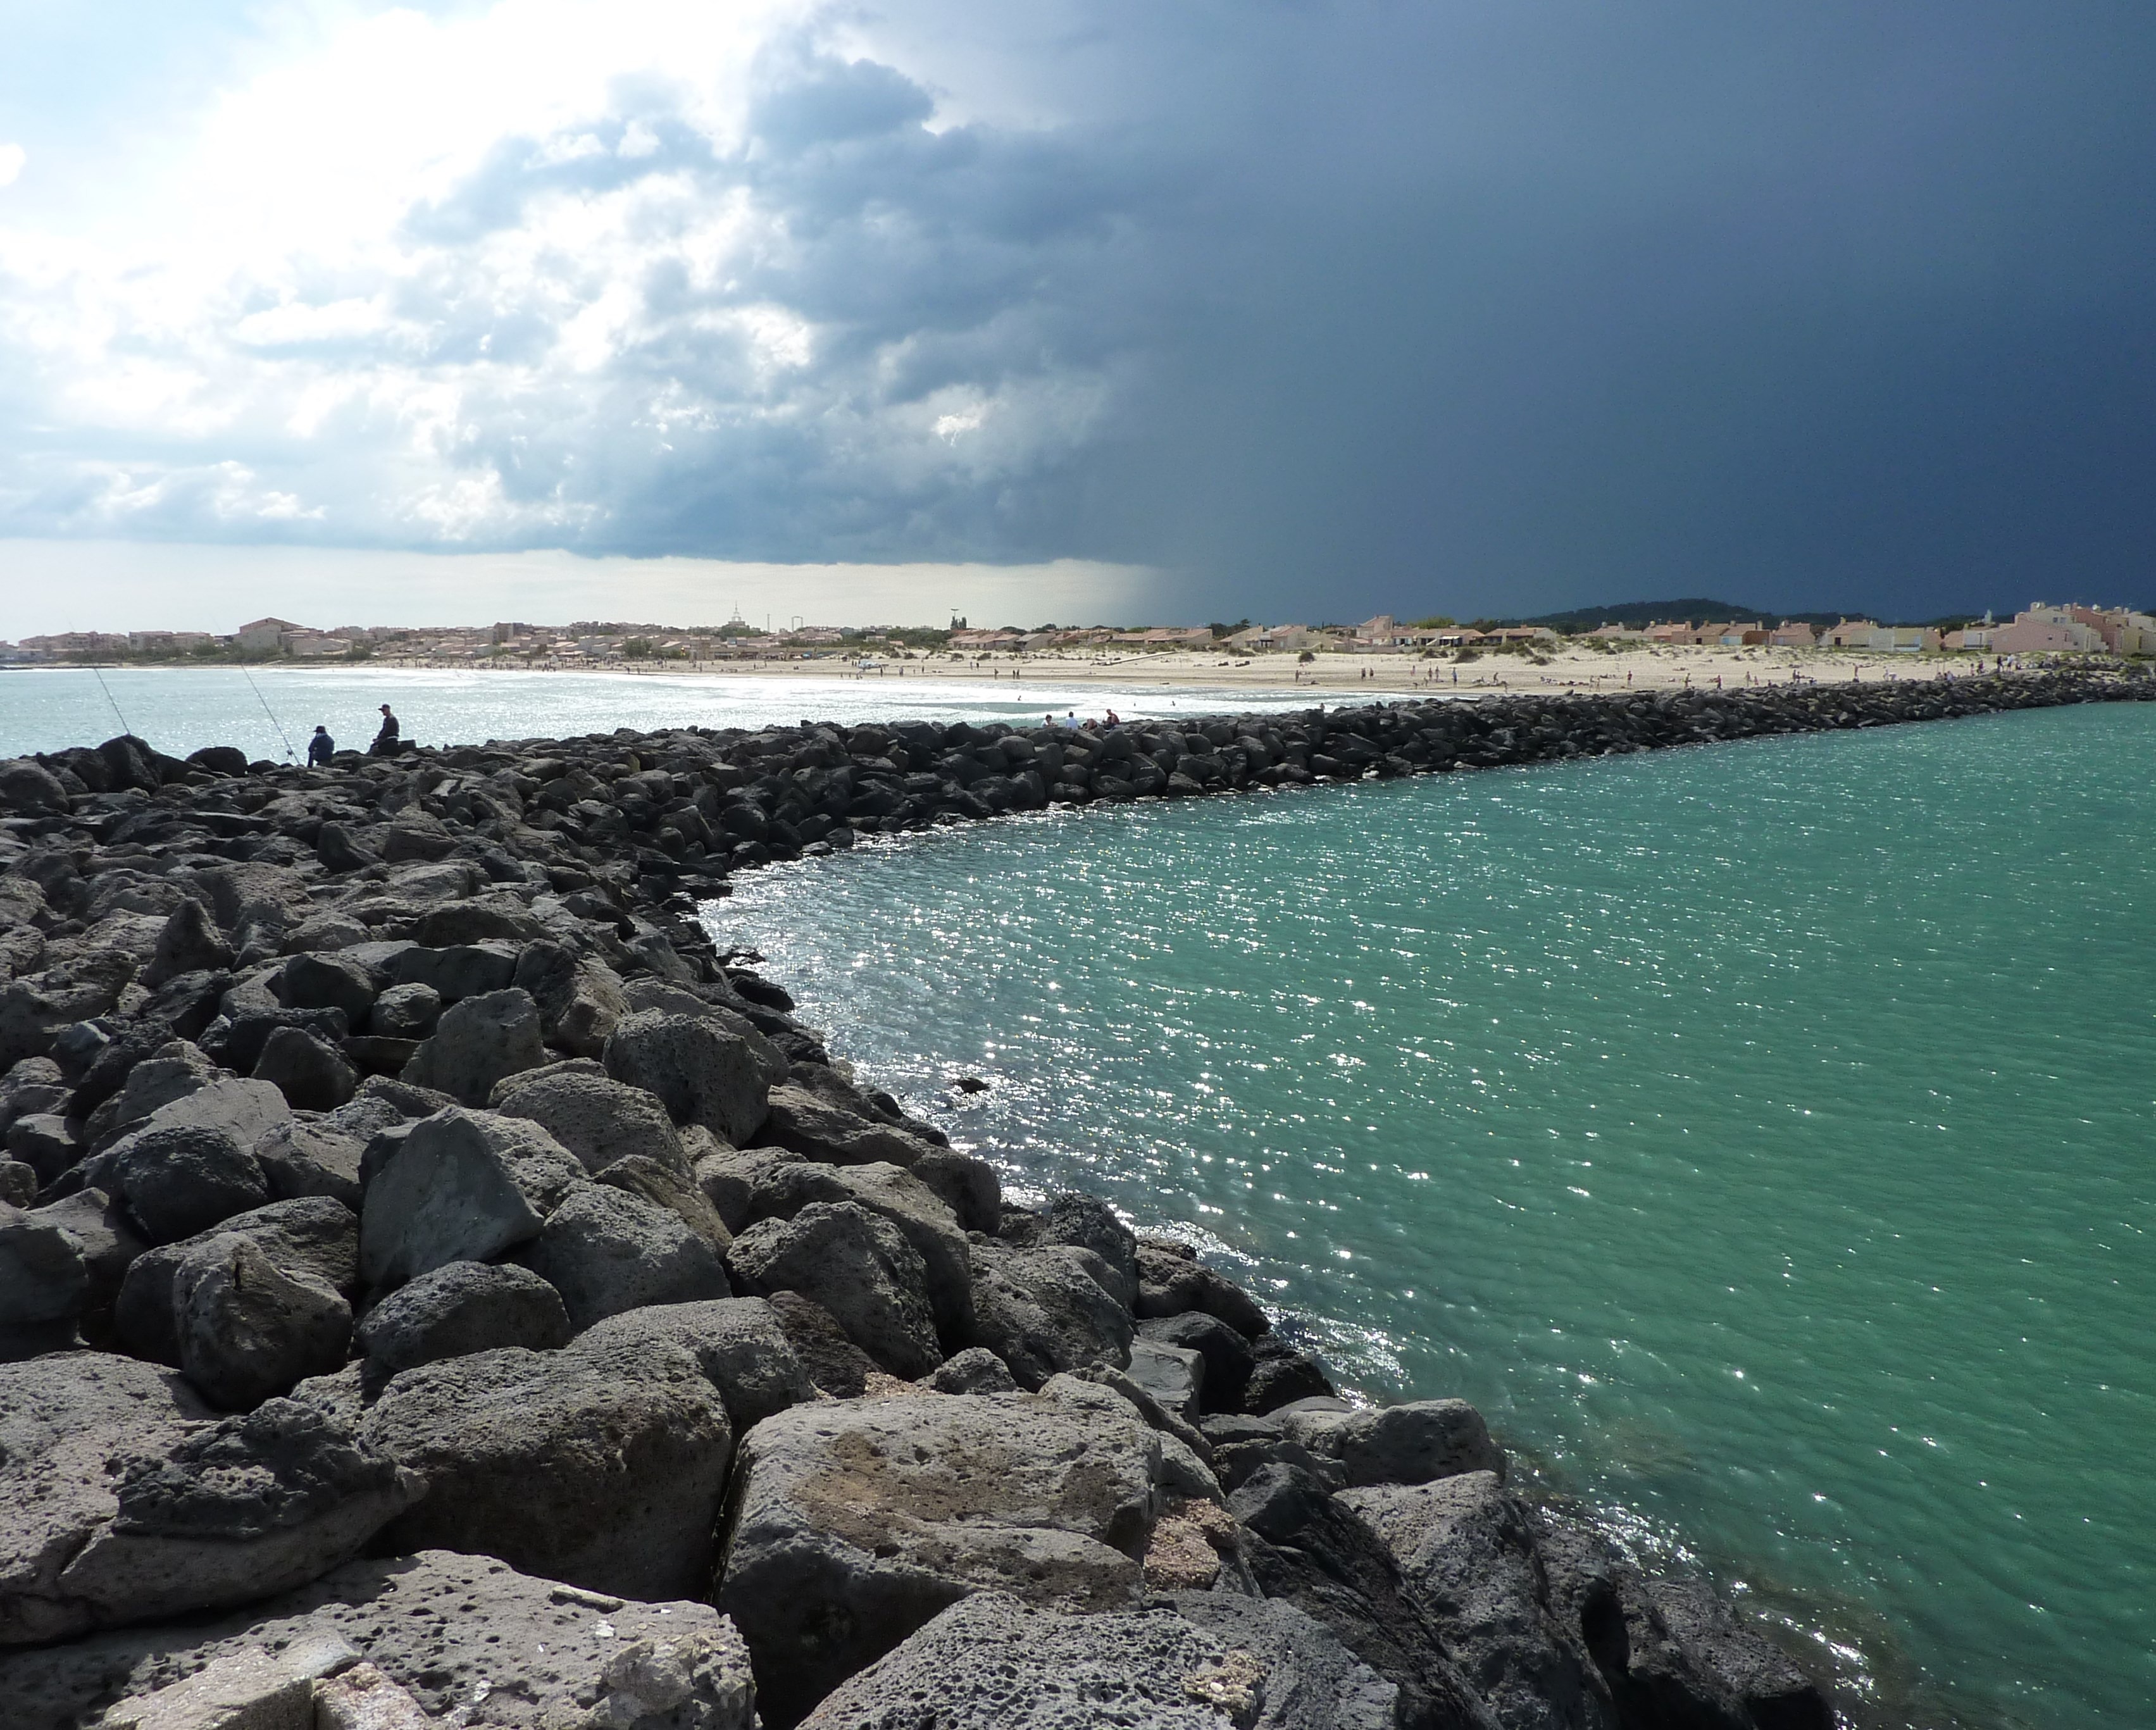
beach, sea, coast, water, sand, rock, ocean, horizon, cloud, shore, wave, vacation, cliff, cove, bay, dam, terrain, body of water, stormy, cape, islet, cape of agde, wind wave